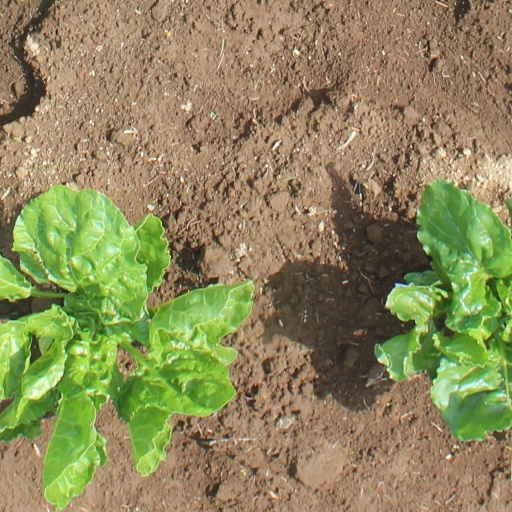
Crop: sugar beet